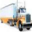
Label: truck